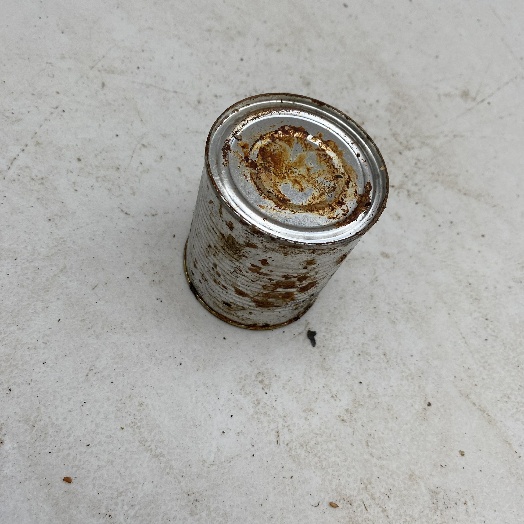
Label: Metal